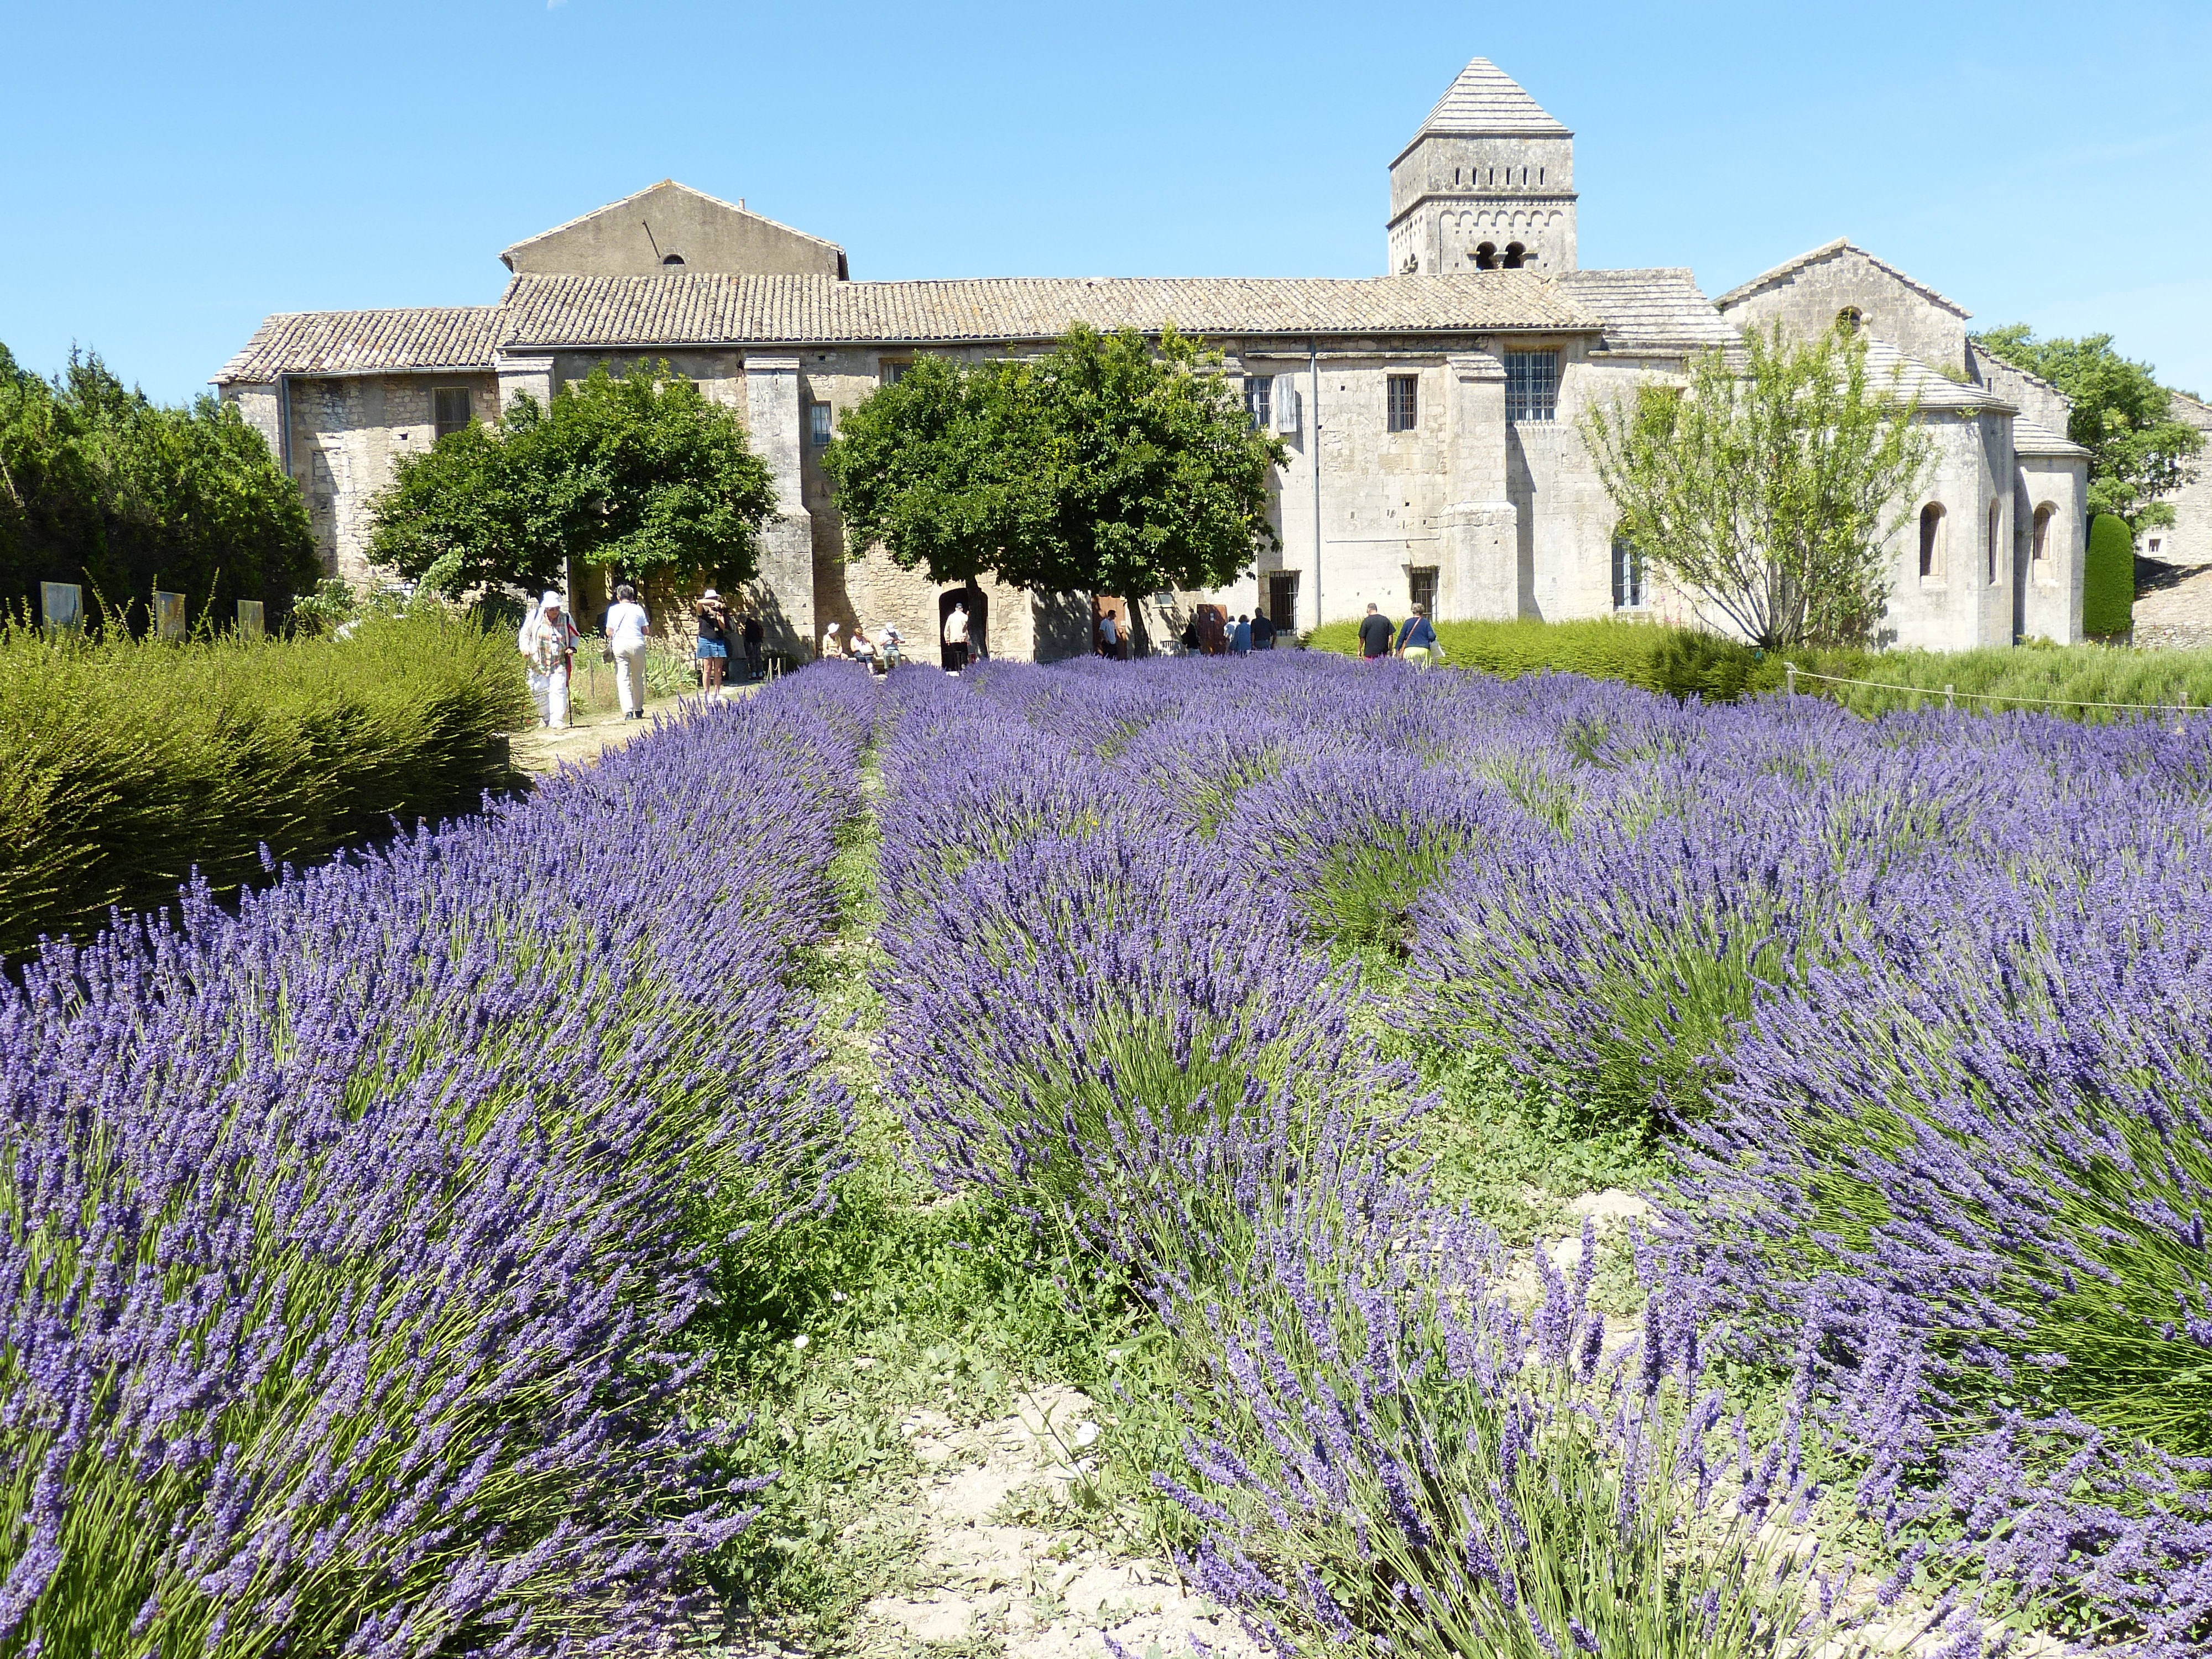
plant, meadow, prairie, flower, building, france, botany, garden, lavender, wildflower, monastery, provence, abbey, historically, lupin, van gogh, flowering plant, rhone, st remy, land plant, english lavender